Douglas Nicholls

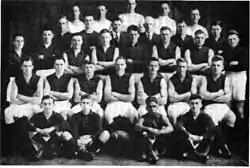
Northcote Football Club's 1929 premiership side. Doug Nicholls is second from right, front row.

Nicholls played Australian rules football. After playing in the Goulburn Valley for Tongala, Nicholls tried out for VFL clubs and before the 1927 season. He played some seconds matches for Carlton but did not play a senior game.